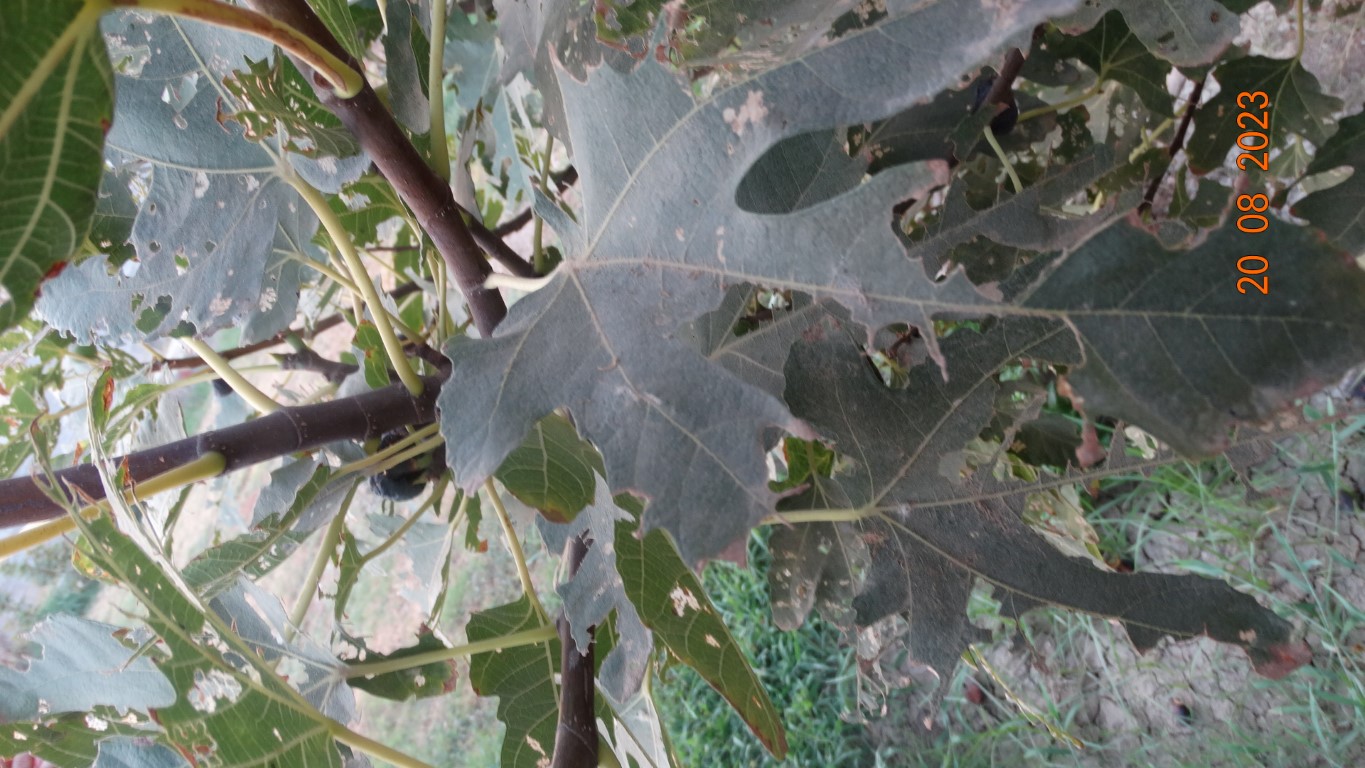
Label: infected